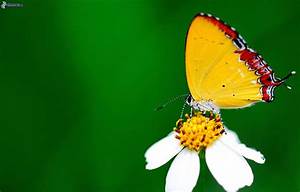
Label: farfalla